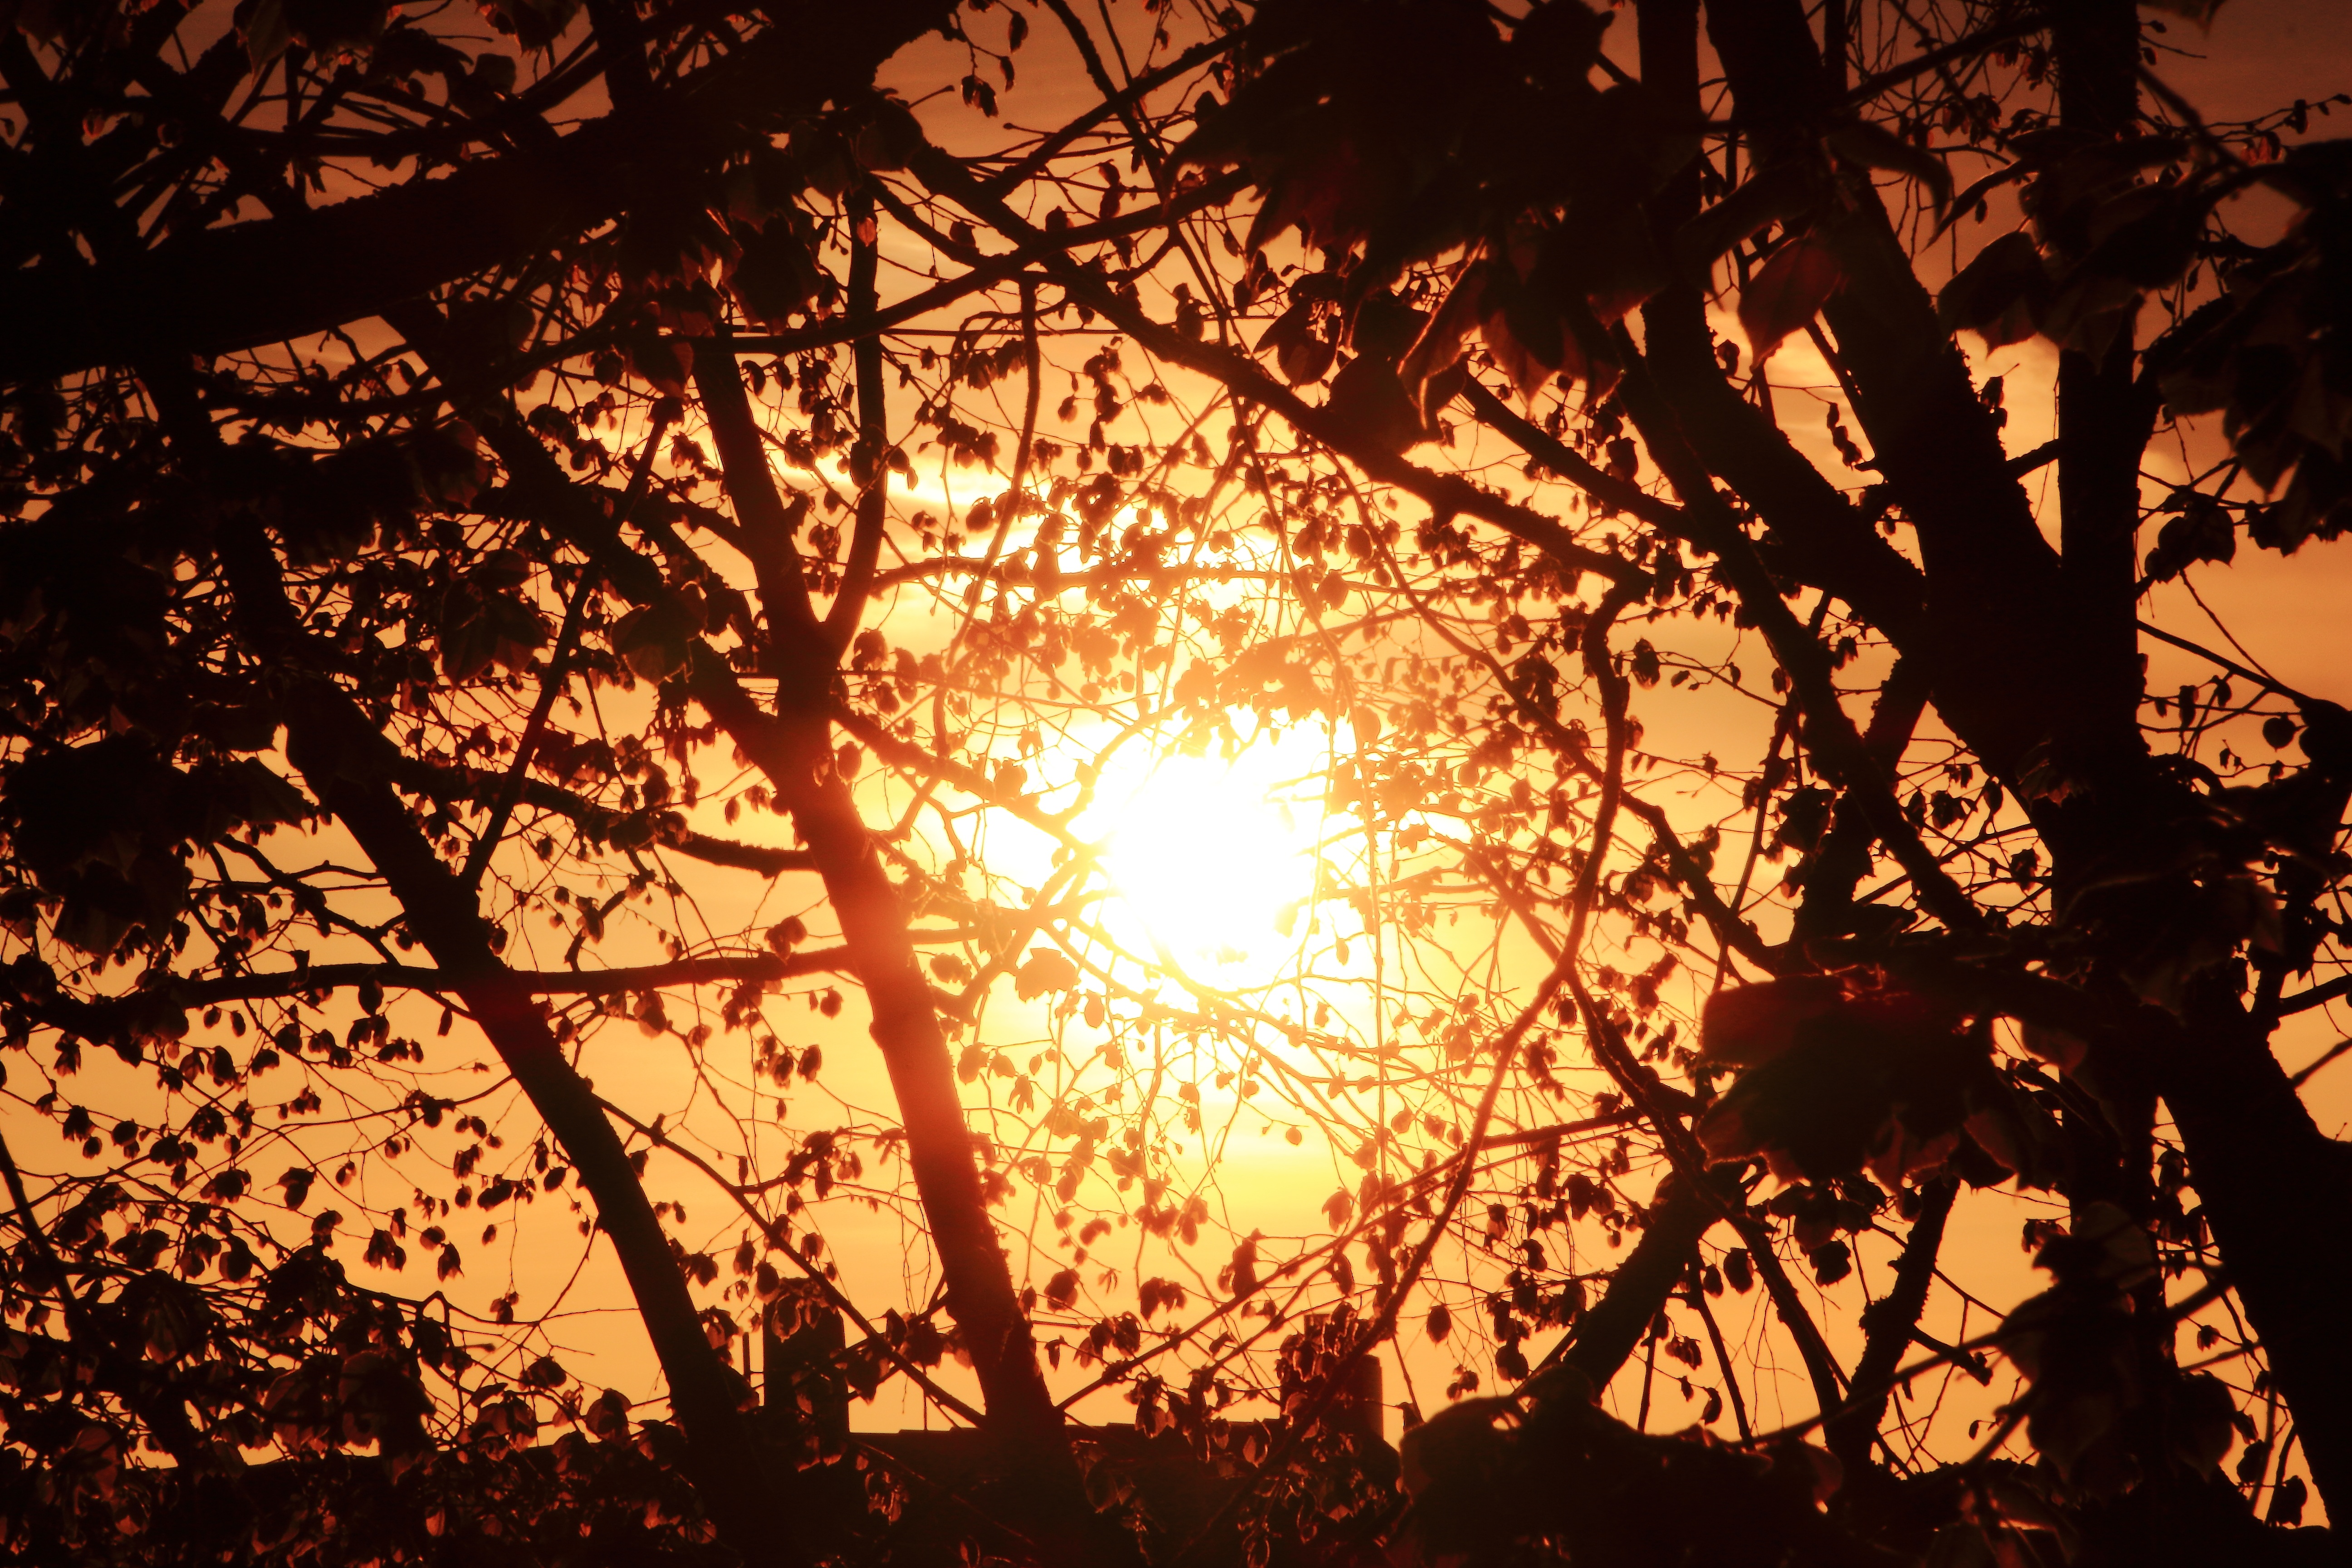
tree, branch, light, sun, sunrise, sunset, sunlight, morning, evening, autumn, season, trees, astronomical object